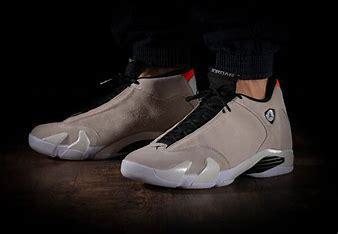
Brand: Jordan
Model: 14 Retro